Joseph Massino

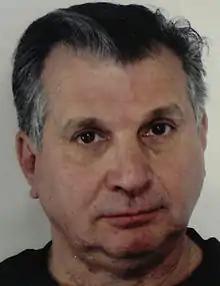
Salvatore Vitale, Massino's brother-in-law and underboss, turned state's evidence in 2003.

At the beginning of his reign as boss, Massino had limited FBI attention. In 1987, with the Bonannos weakened, the FBI merged its Bonanno squad with its Colombo family squad, and this squad was initially preoccupied with the Colombos' third internal war. Another dedicated Bonanno squad would be established in 1996.